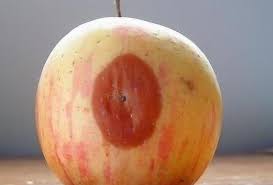
Waste category: biological